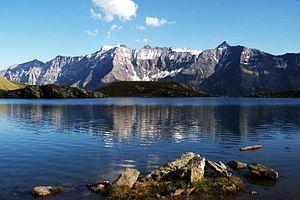
Le Ringelspitz est une montagne des Alpes glaronaises en Suisse. Culminant à 3 247 mètres d'altitude, c'est le point culminant du canton de Saint-Gall. Il est situé à la frontière entre ce canton et celui des Grisons.
Cette liste présente les cantons suisses par altitude.